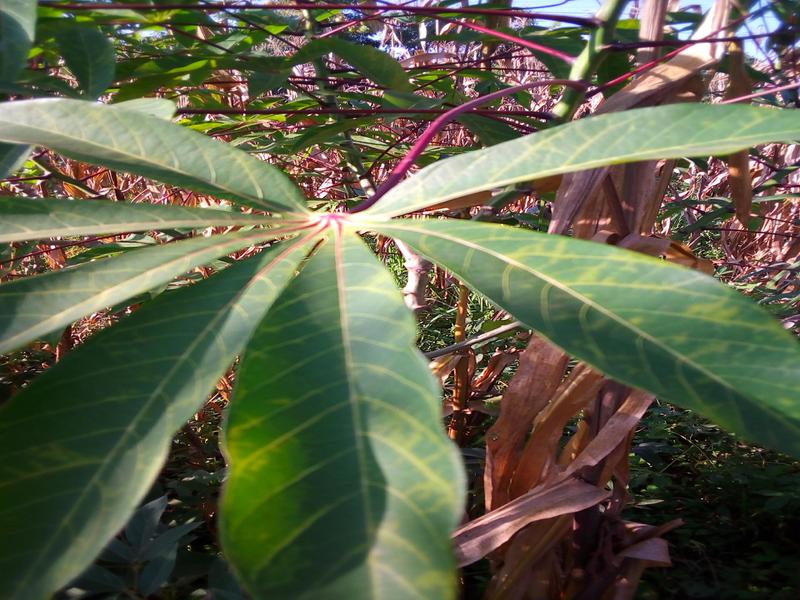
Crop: cassava
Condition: brown_streak_disease